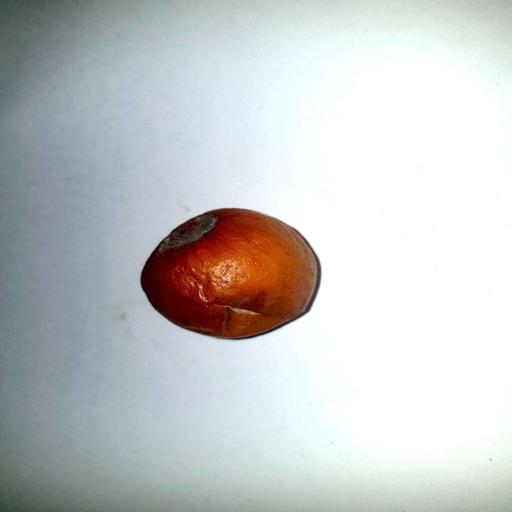
Label: bruised